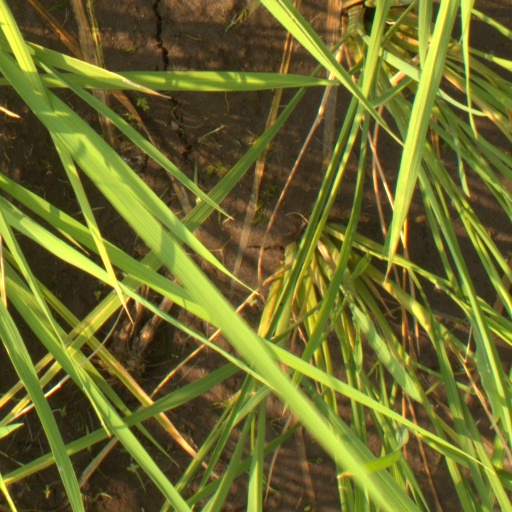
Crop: rice